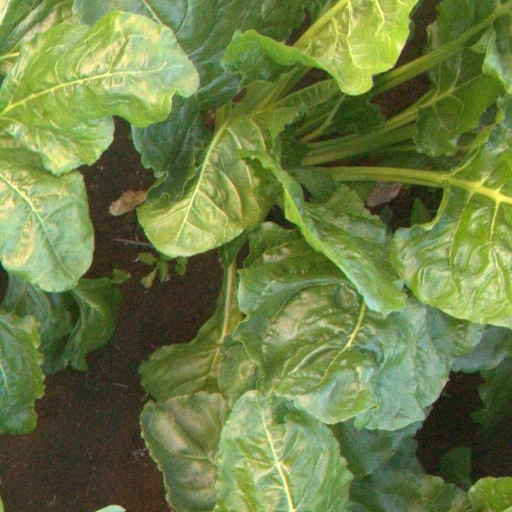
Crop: sugar beet